Obama nungara

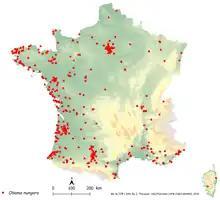
The invasion of Metropolitan France by "Obama nungara" - each red dot is a record

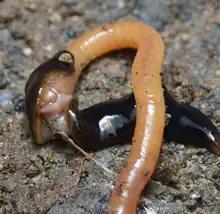
"Obama nungara" killing and eating an earthworm

Since 2008, a large land planarian has been found in several localities in Europe, including Guernsey, Great Britain, France, Spain, Italy and, more recently, Belgium, the Netherlands, Slovakia, Sweden and Hungary.